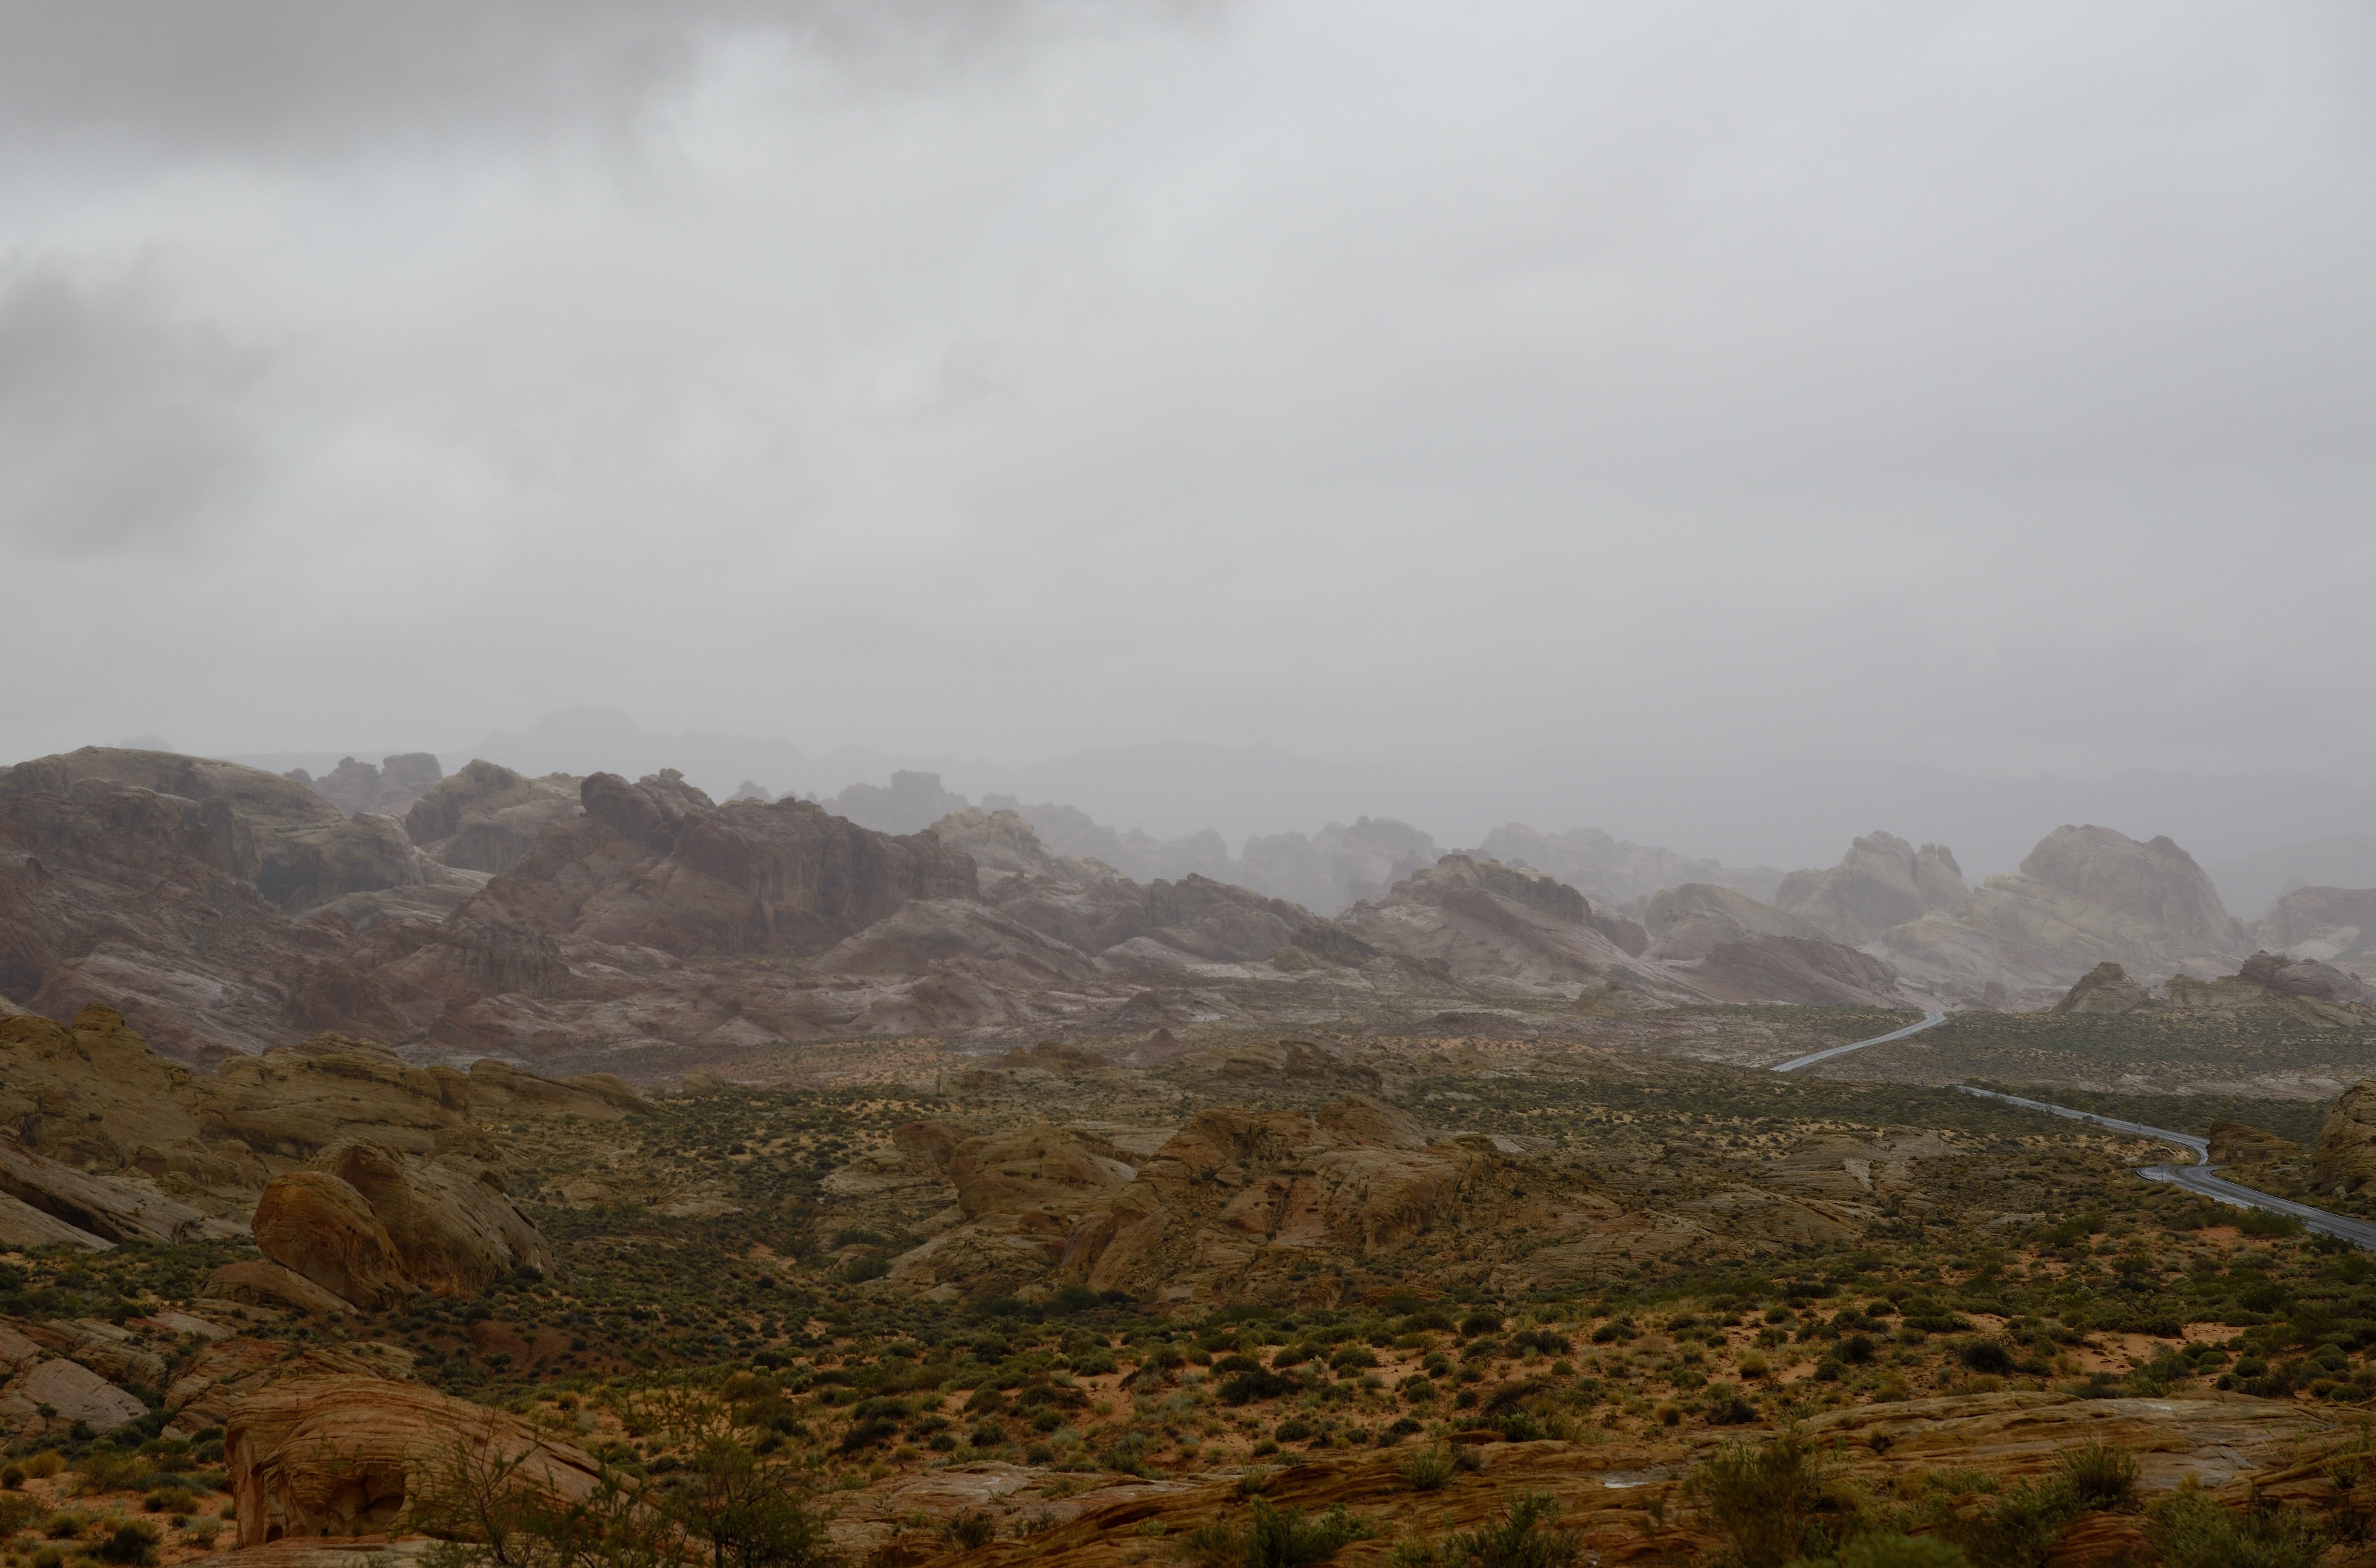
landscape, rock, wilderness, mountain, cloud, morning, hill, valley, mountain range, weather, plateau, nikond800e, valleyoffirestatepark, rural area, landform, natural environment, geographical feature, atmospheric phenomenon, mountainous landforms